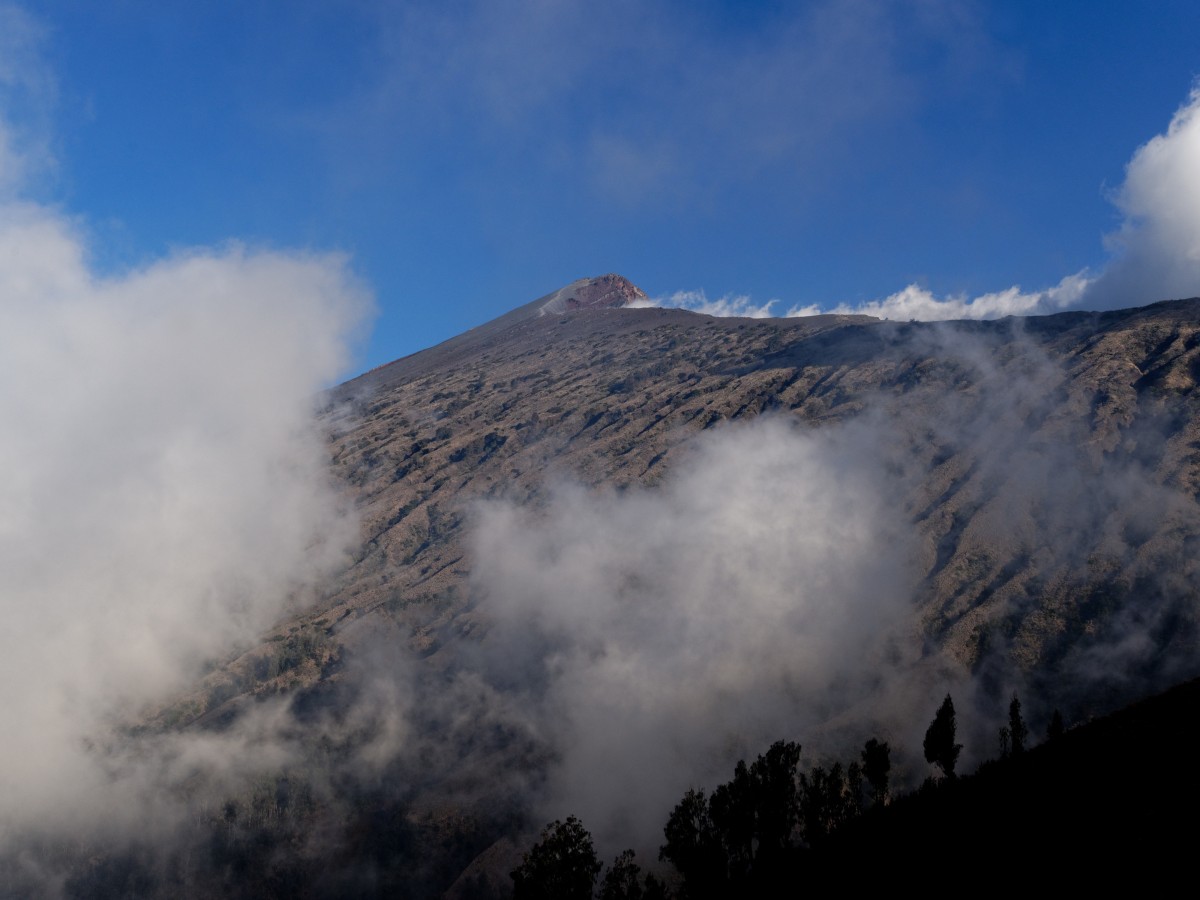
Tags: snow, cloud, sky, mist, sunlight, morning, hill, dawn, mountain range, weather, summit, landform, meteorological phenomenon, geographical feature, atmospheric phenomenon, atmosphere of earth, mountainous landforms